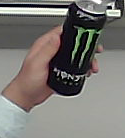
Product: monster_energydrink